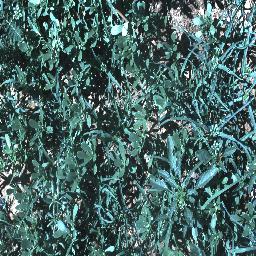
Label: negative